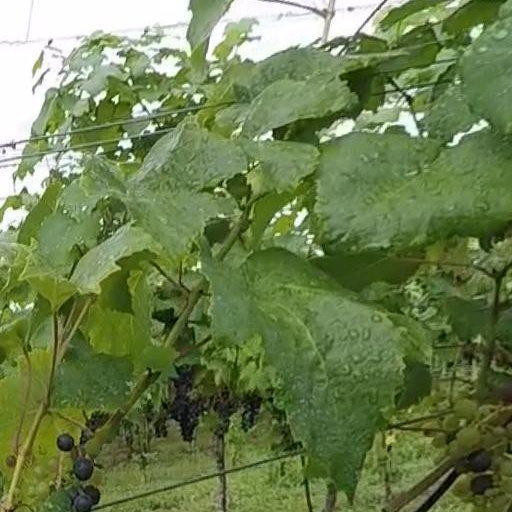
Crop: grape